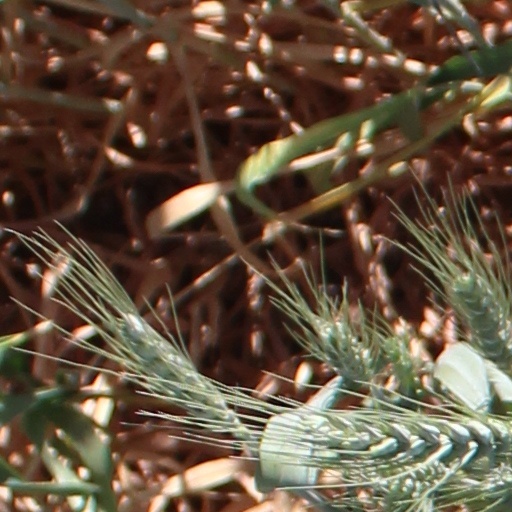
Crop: wheat